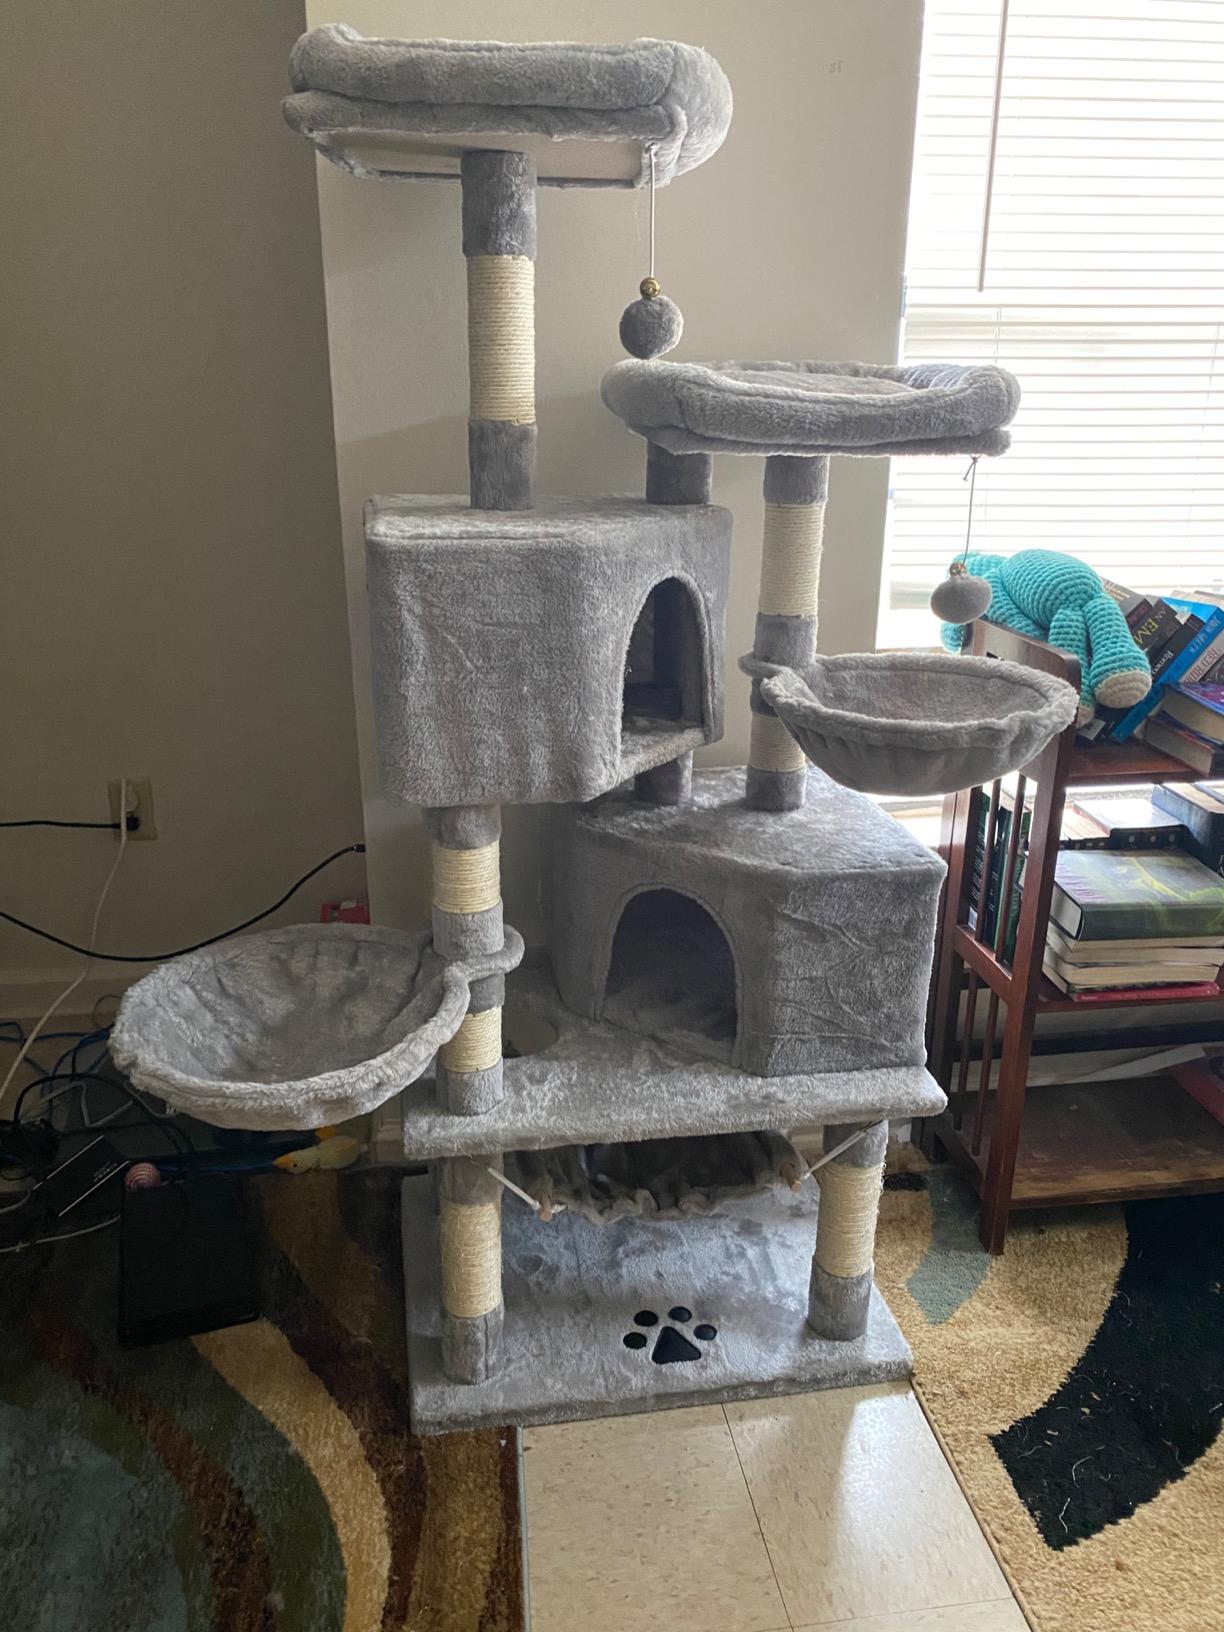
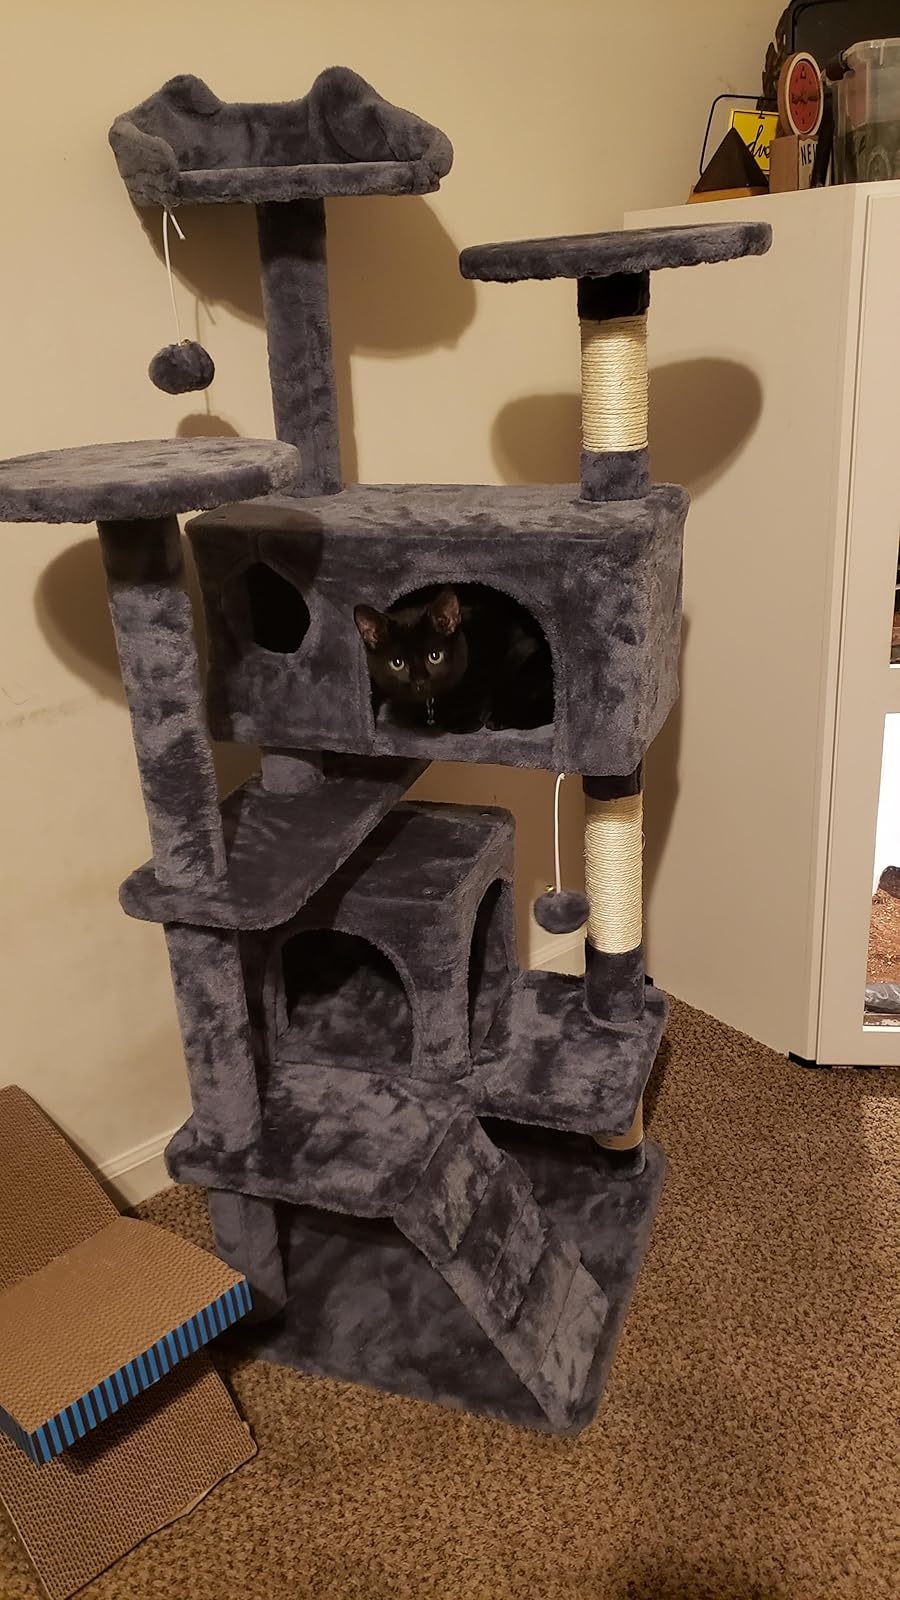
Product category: items_cat tree
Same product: no